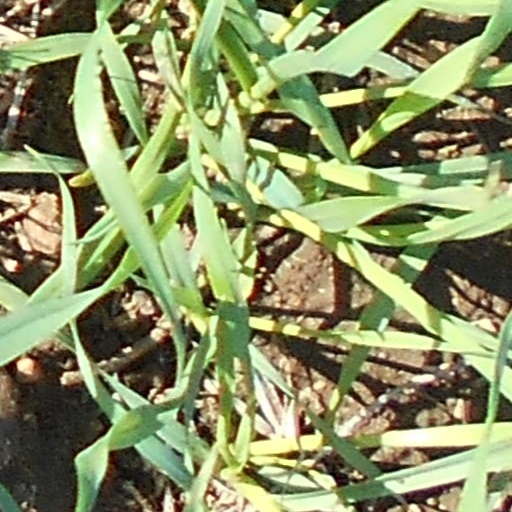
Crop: wheat